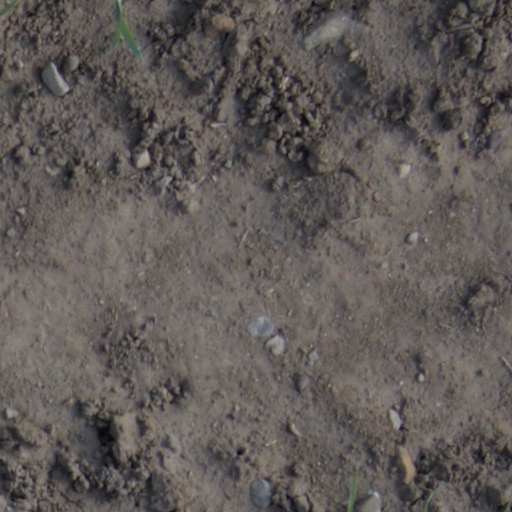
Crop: wheat